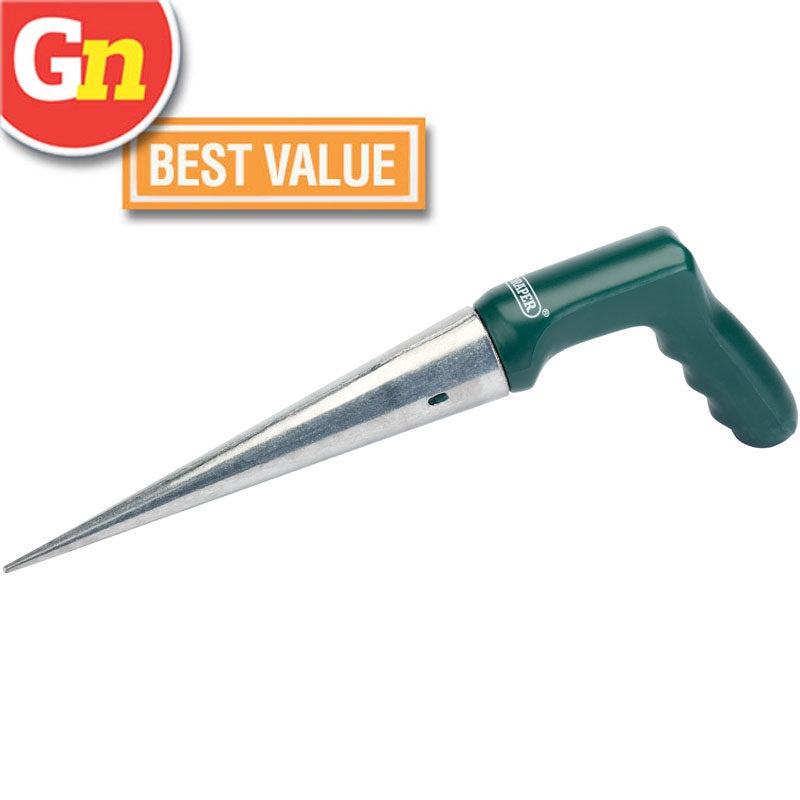
Draper Garden Dibber - 3084
Diecast with pointed end with 'L' shaped handle. Designed to give maximum torque and operator comfort. Planting depth 210mm. Display packed.
Brand: Draper
Category: Home & Garden > Lawn & Garden > Gardening > Gardening Tools > Bulb Planting Tools > Dibblers